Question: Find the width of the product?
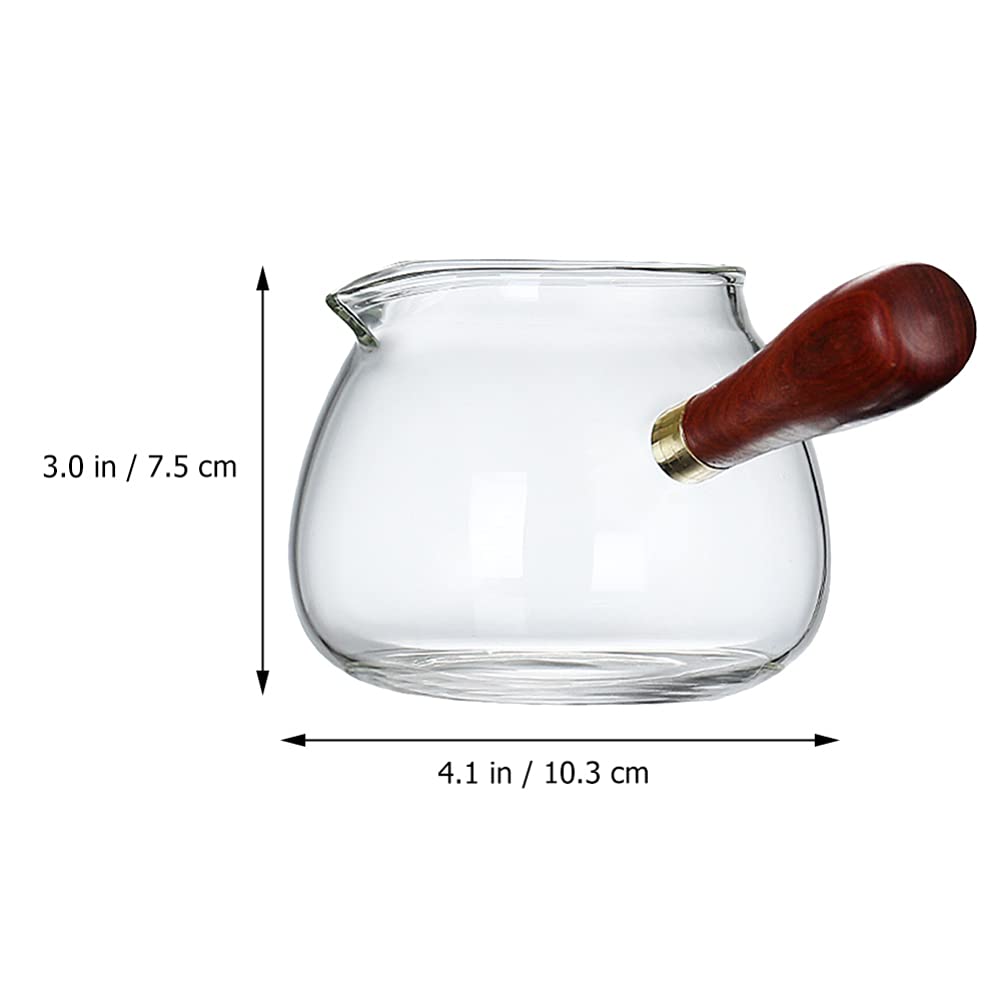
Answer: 4.1 inch